Pygopterus

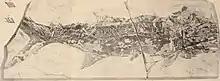
"Pygopterus humboldti"

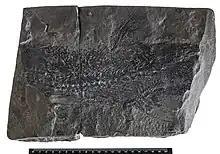
"Pygopterus humboldti" fossil

Fossils have been found in the Marl Slate Formation, Kupferschiefer (Werra Formation), Ravnefjeld Formation, Vikinghøgda Formation and Buntsandstein. A report about the discovery of this fish in Westphalian deposits of Belgium was likely caused by the presence of "Nematoptychius" which was referred to as "Pygopterus" in late 19th century.